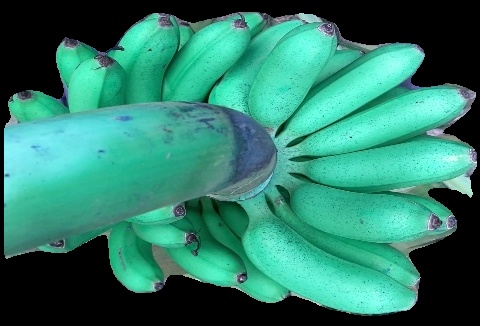
Variety: rasbale
Grade: grade1